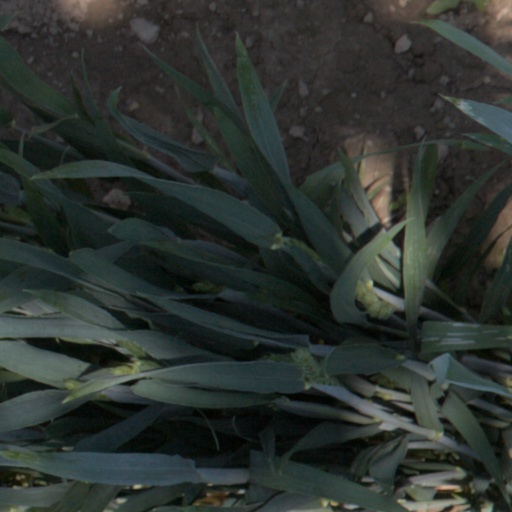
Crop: wheat